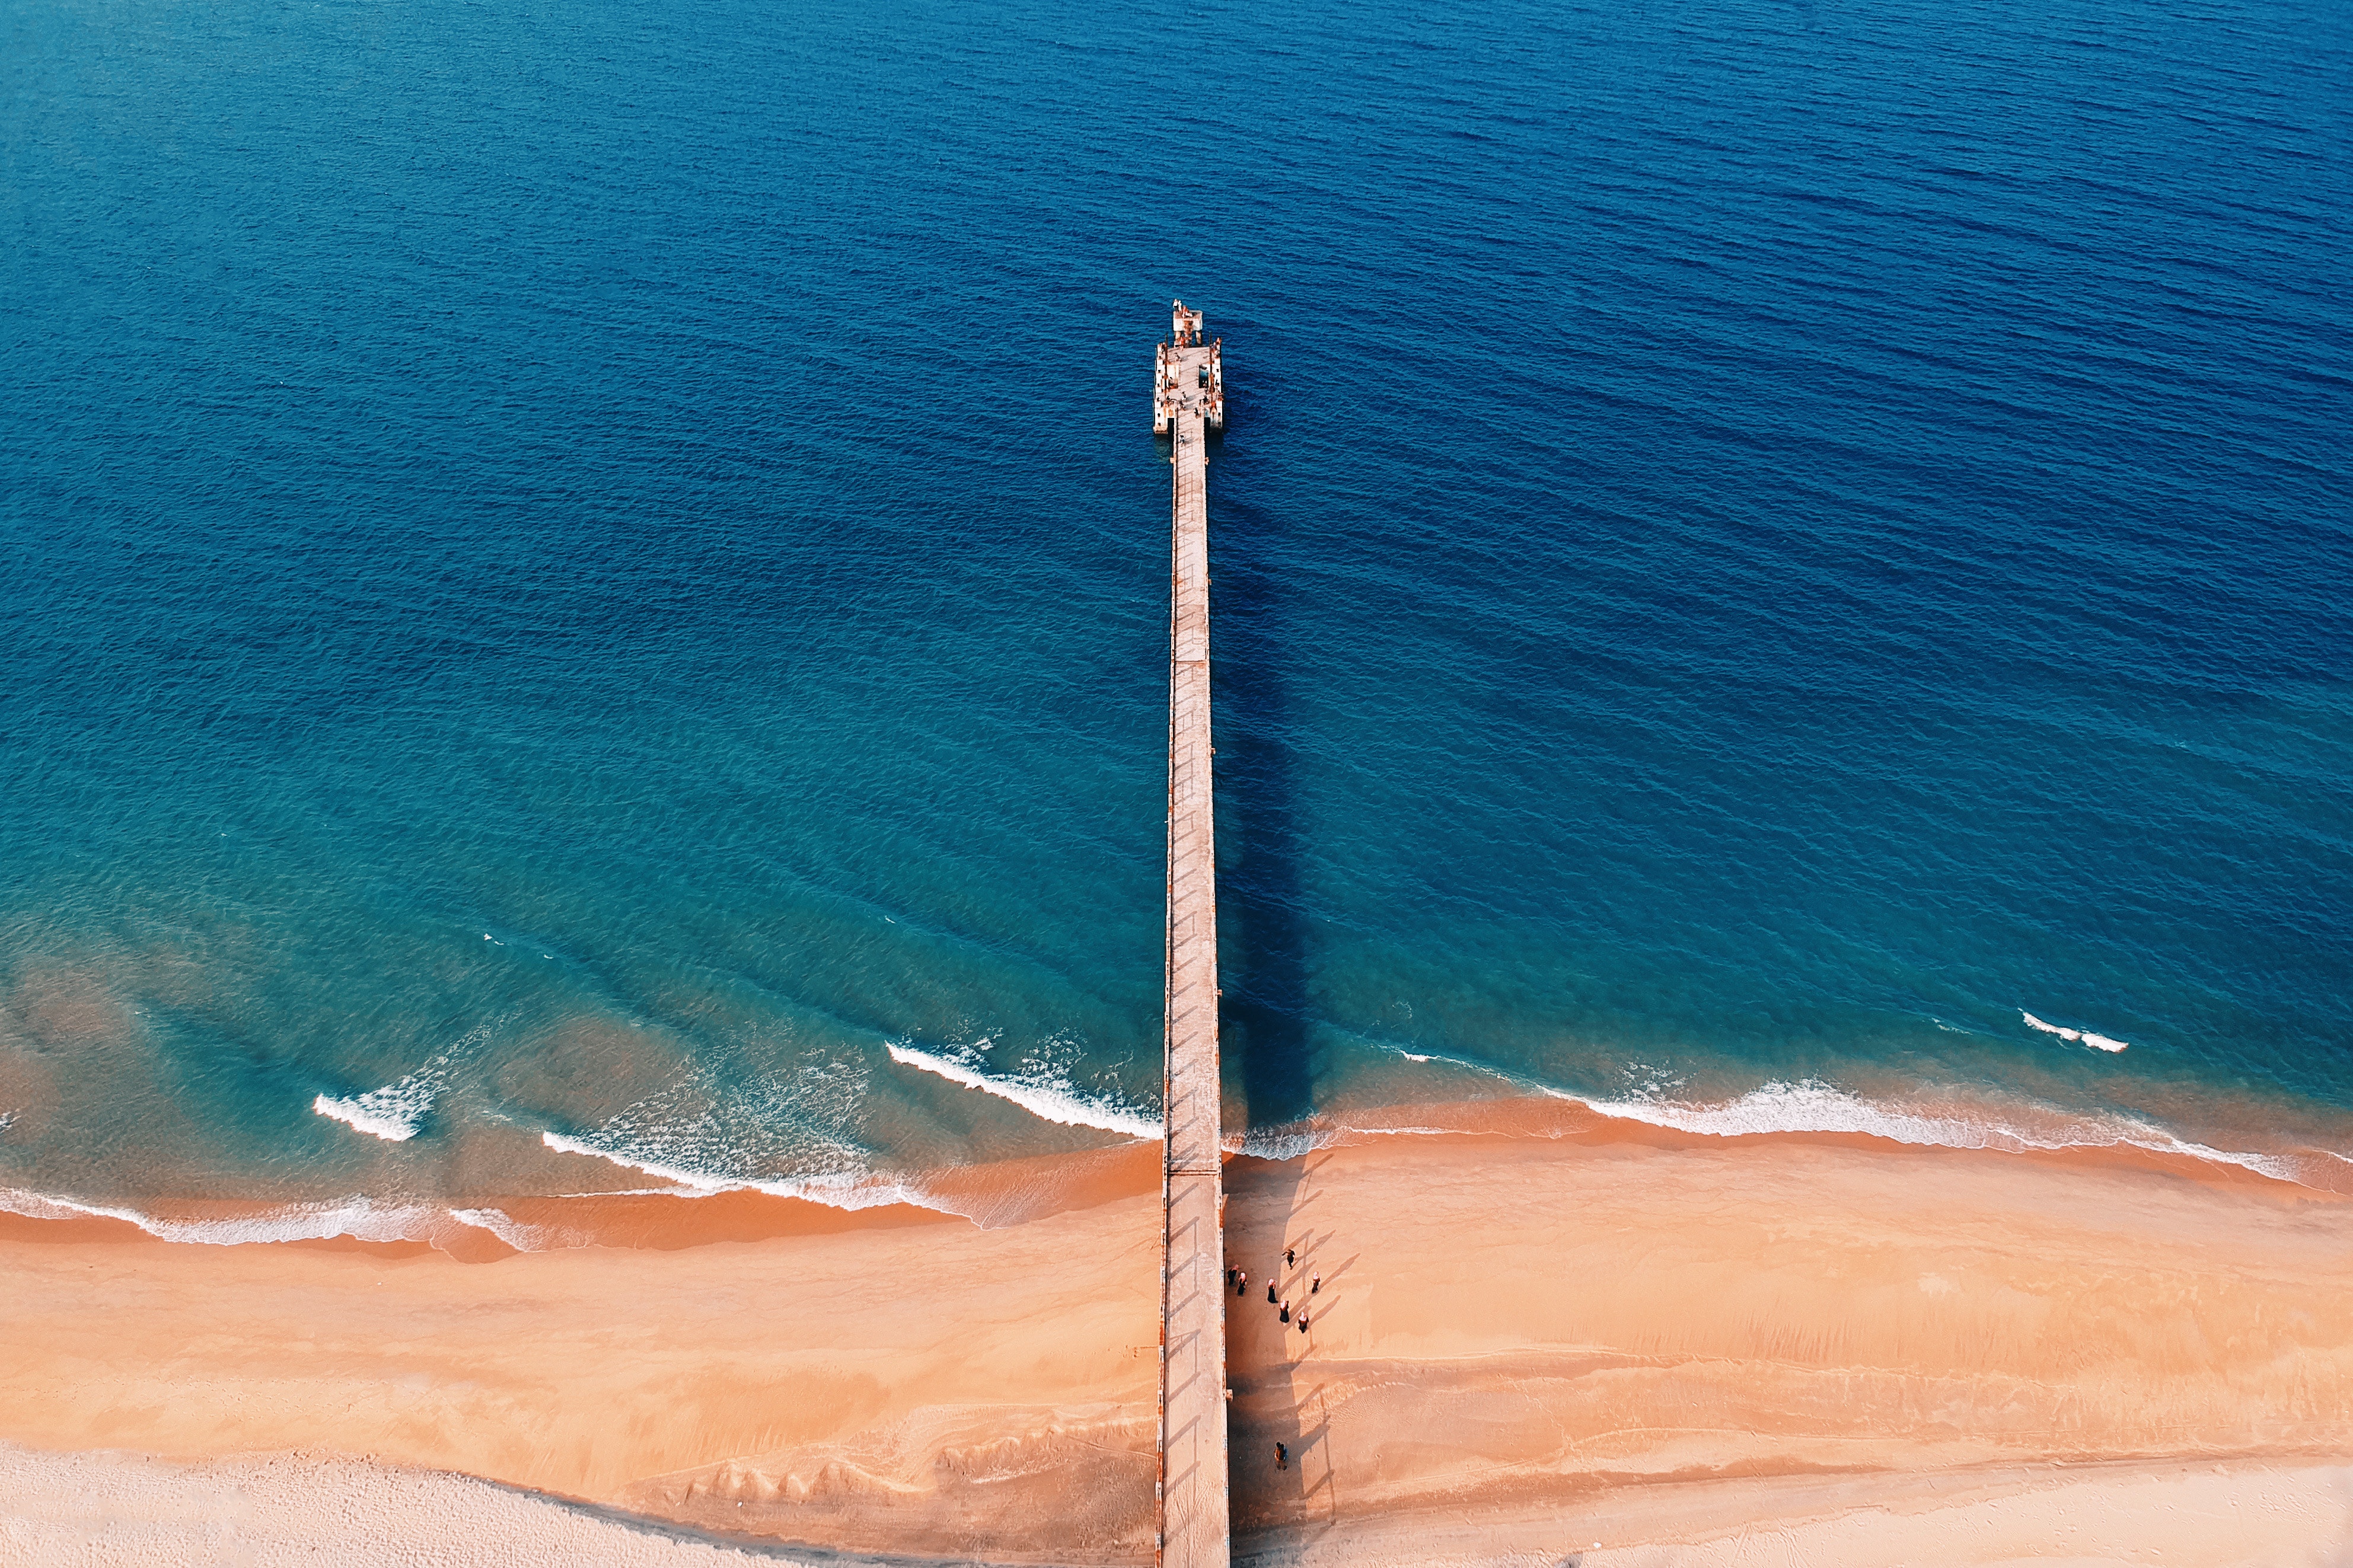
blue, sea, sky, wave, calm, ocean, coast, beach